Ancient Egyptian architecture

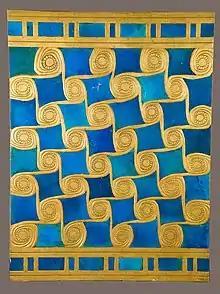
The faience (glazed ceramic earthenware) tile (above) is a reconstruction of wall decoration fragments found at the Temple of Malkata in stacks at the southwest corner. The gold spirals here were painted with gold paint, whereas the originals would have probably been covered by gold foil. Notably, similar patterns are found in the Pharaoh's Palace.

Ramesses II, a 19th Dynasty pharaoh, ruled Egypt from around 1279 to 1213 BCE. Among his many accomplishments, such as the expansion of Egypt's borders, he constructed a massive temple called the Ramesseum, located near Thebes, then the capital of the New Kingdom. The Ramesseum was a magnificent temple, complete with monumental statues to guard its entrance. The most impressive was a statue of Ramses himself, originally tall and approximately 1,000 tons. The base and torso are all that remain of this impressive statue of the enthroned pharaoh. The temple features impressive reliefs, many detailing a number of Ramses' military victories, such as the Battle of Kadesh (ca. 1274 BCE) and the pillaging of the city of "Shalem".